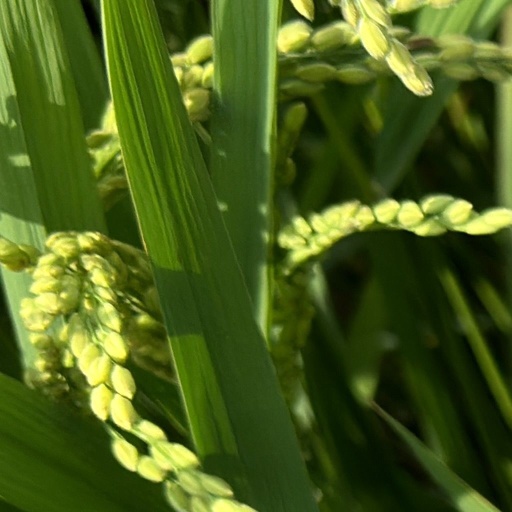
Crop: rice